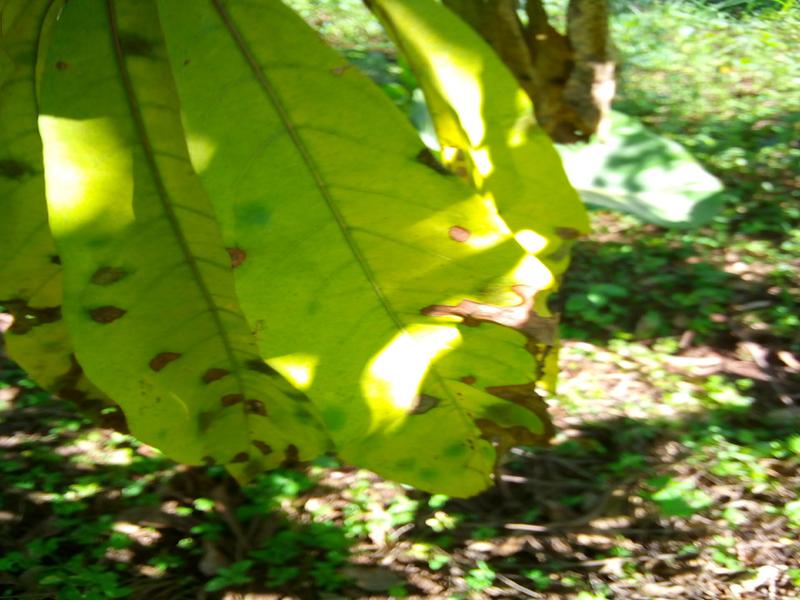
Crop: cassava
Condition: bacterial_blight